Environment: lab
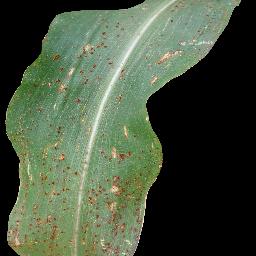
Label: common_rust